Lincoln Tomb

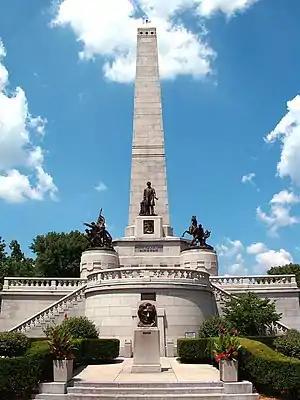
Abraham Lincoln's tomb at Oak Ridge Cemetery in July 2005

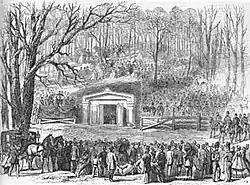
1865 illustration of Lincoln burial ("Frank Leslie's Illustrated Newspaper")

The Lincoln Tomb is the final resting place of Abraham Lincoln, the 16th president of the United States; his wife Mary Todd Lincoln; and three of their four sons: Edward, William, and Thomas. It is located in Oak Ridge Cemetery in Springfield, Illinois.